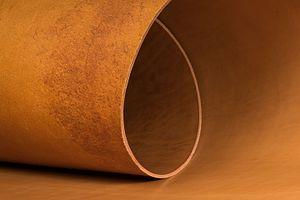
Cuir pleine fleur Tannage végétal
Le cuir pleine fleur est un cuir ayant conservé sa surface supérieure intacte. C'est la zone de la peau ayant la plus grosse densité de fibres. Elles en font une matière résistante et douce. Au fil du temps, le cuir pleine fleur sera moins rugueux et présentera une patine plus homogène que les autres types de cuirs.
Le tannage est un procédé chimique consistant à établir des liaisons entre les fibres de collagène de peaux pour les transformer en cuir, ce qui confère à ce dernier une résistance à l'eau, à la chaleur et à l'abrasion, ainsi qu'une plus ou moins grande souplesse ou fermeté selon le type de cuir recherché. Cette opération se fait dans des tanneries. L'artisan qui pratique le tannage s'appelle un tanneur.